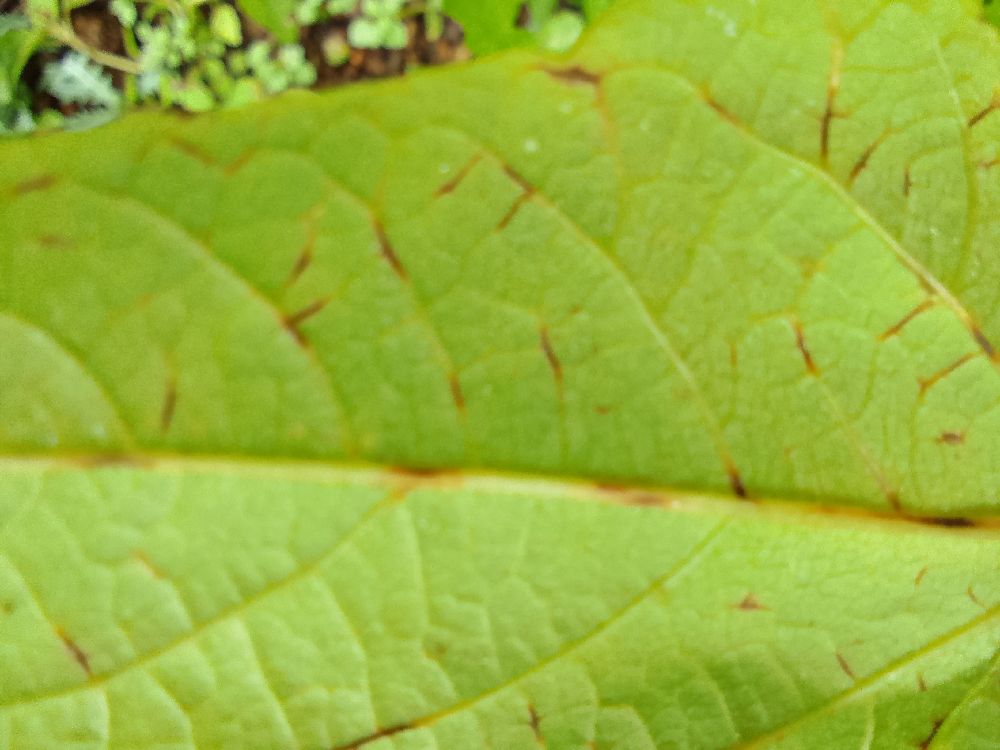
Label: anthracnose